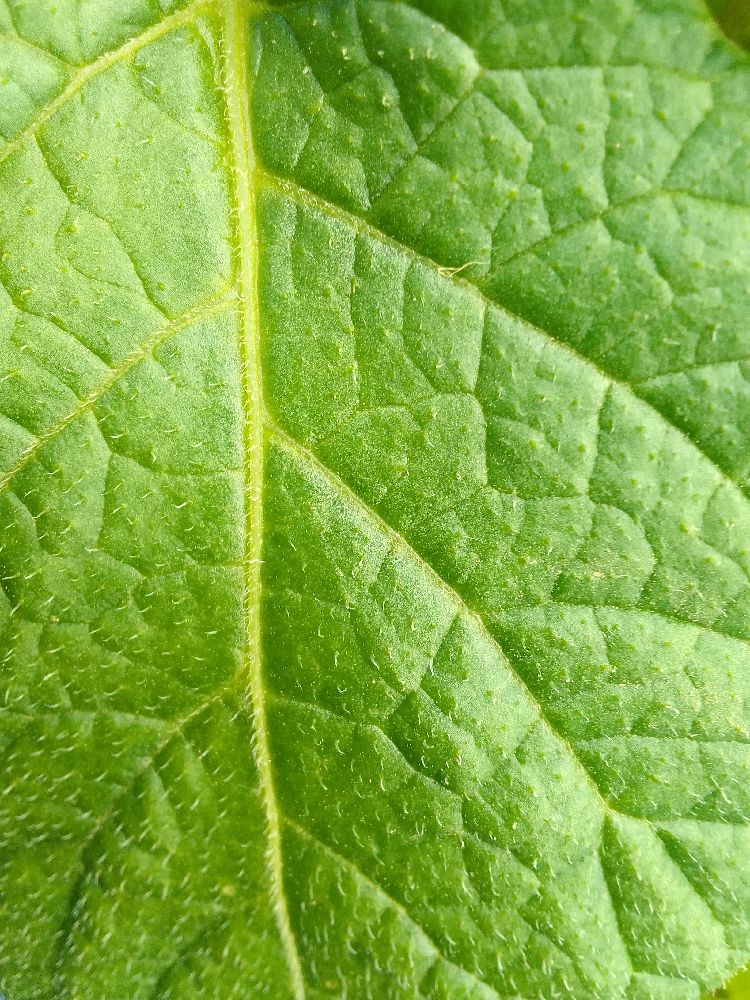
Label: Healthy